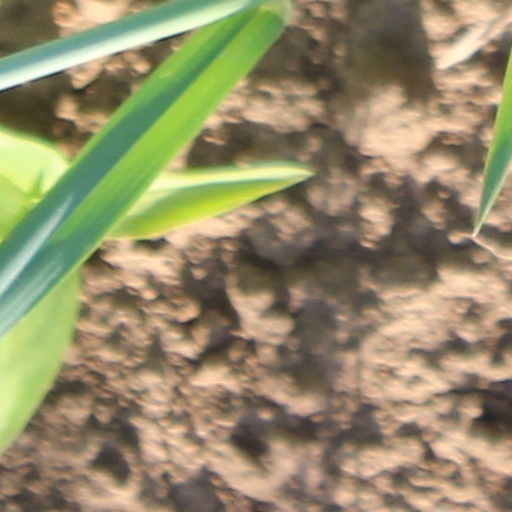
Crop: wheat